HMS Euryalus (1803)

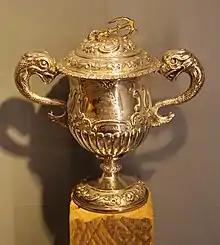
A Presentation Cup given to Charles Peake by the seamen of "Euryalus", 1821

Following the death of Admiral Nelson, Admiral Cuthbert Collingwood transferred his flag from "Royal Sovereign" to "Euryalus". She became for the next ten days the British fleet's flagship.